Solar power in North Carolina

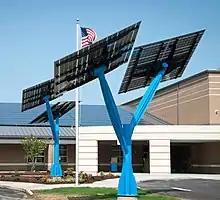
Solar installation, Sandy Grove Middle School, Robeson County

On September 15, 2014, Duke Energy committed US$500 million to an expansion of solar power in North Carolina. Announced projects include: